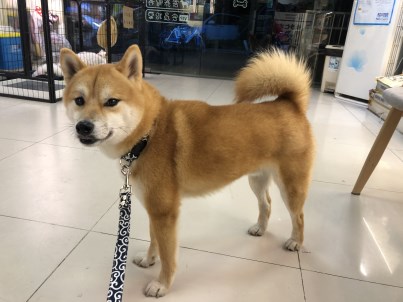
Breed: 1043-n000001-Shiba_Dog